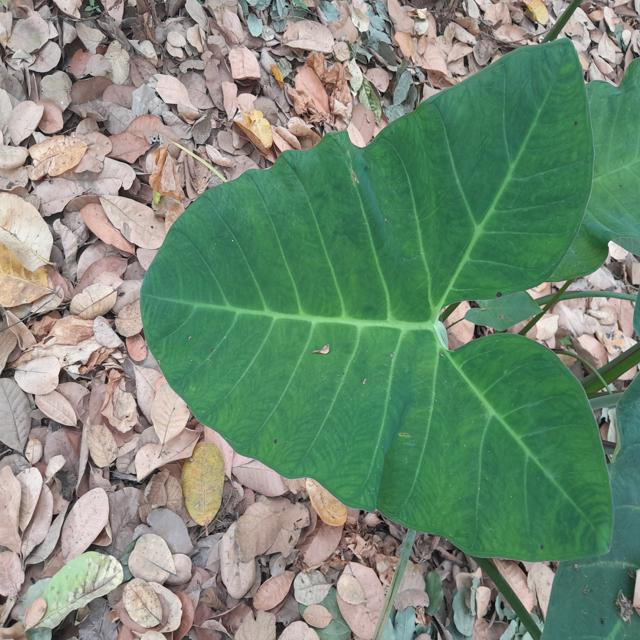
Label: Healthy